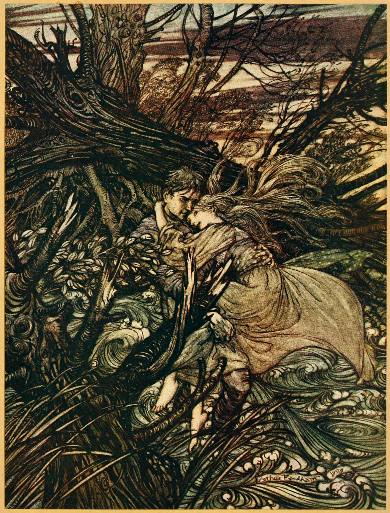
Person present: No